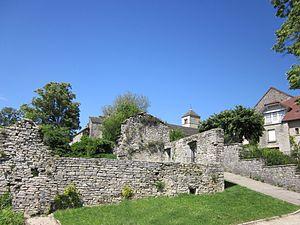
Vestiges de la demeure de madame Charlotte-Anne-Sophie-Désirée de Stain, dernière abbesse chanoinesse, de l'abbaye de Chateau-Chalon. Jura, France
L'abbaye de Château-Chalon, situé à Château-Chalon, est un établissement monastique pour femmes qui a existé de l'époque carolingienne à la Révolution française. D’abord abbaye bénédictine classique, l'institution s'est transformée en abbaye pour chanoinesses constituée en chapitre de dames nobles qui accueillaient les filles des grandes familles comtoises. Construite sur le rebord protecteur d'un plateau rocheux du Jura, l'abbaye, à la fois centre religieux et seigneurial, possédait un vaste territoire dont une grande partie était consacrée à la culture de la vigne et elle reste liée au renom du vignoble jurassien.
Le château-fort de Château-Chalon est un ancien château fort médiéval féodal disparu des IXᵉ siècle et XIIIᵉ siècle, de Château-Chalon dans le Jura en Franche-Comté. Château-Chalon doit son nom à Jean Ier de Chalon, comte de Chalon, fondateur de la Maison de Chalon-Arlay au XIIIᵉ siècle. Cet ancien village médiéval préservé, est actuellement classé parmi Les Plus Beaux Villages de France et les Cités de Caractère de Bourgogne-Franche-Comté, et est un des fleurons du vignoble du Jura avec son appellation Château-chalon.
Château-Chalon est une commune française viticole du Jura en Bourgogne-Franche-Comté.